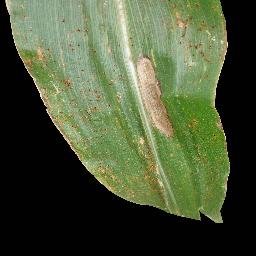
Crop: corn
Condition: (maize)_common_rust